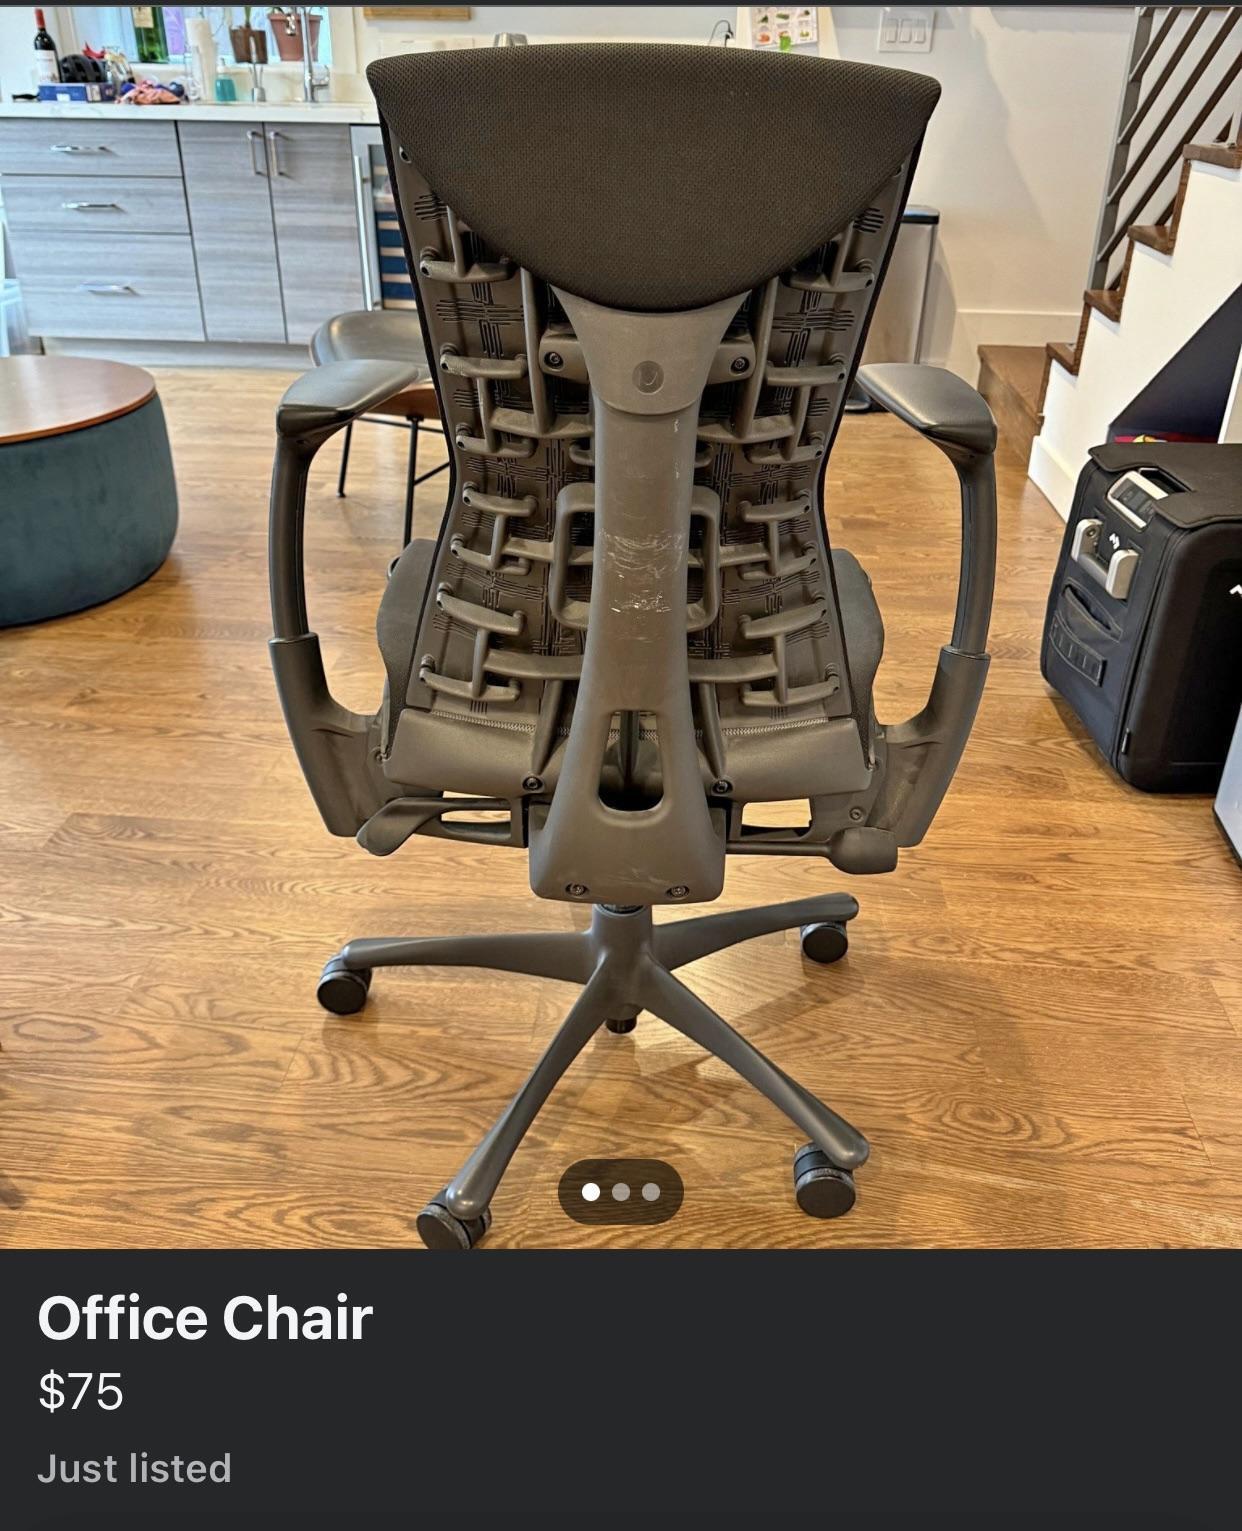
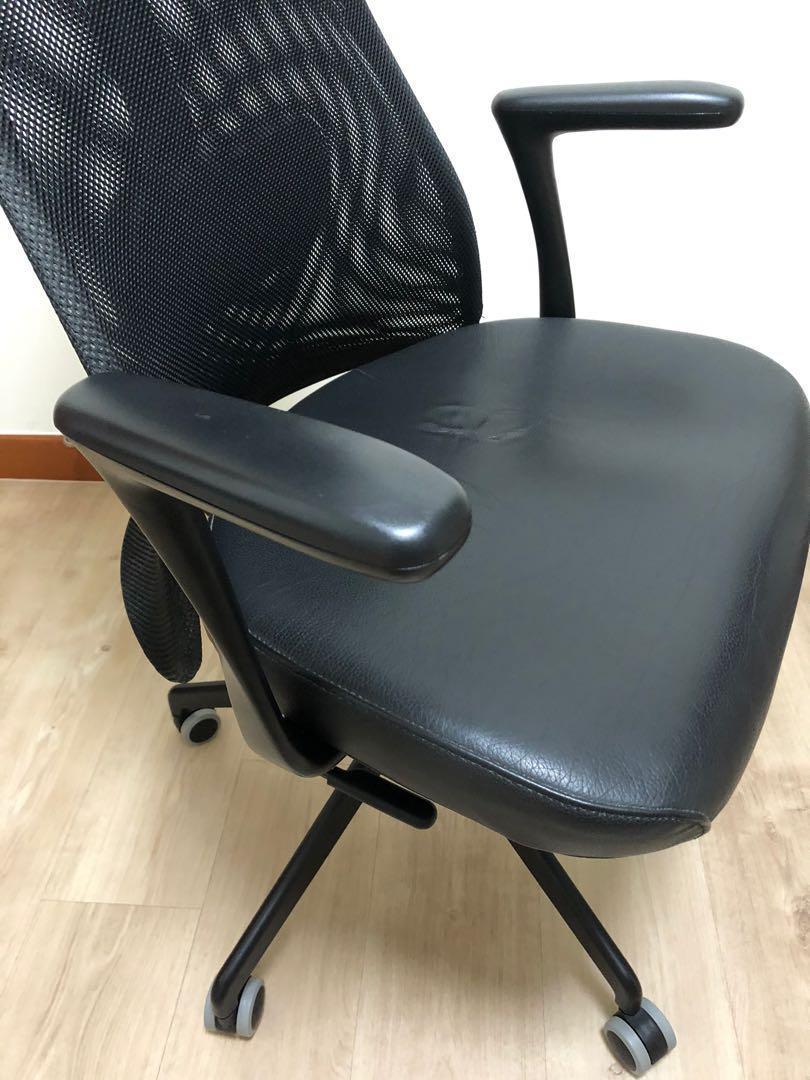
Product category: items_chair
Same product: no